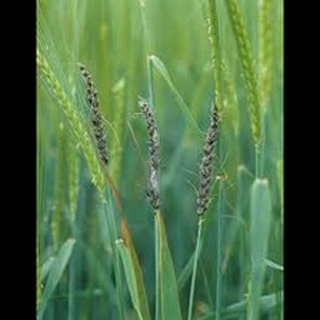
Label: wheat_smut